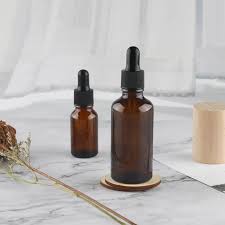
Waste category: glass